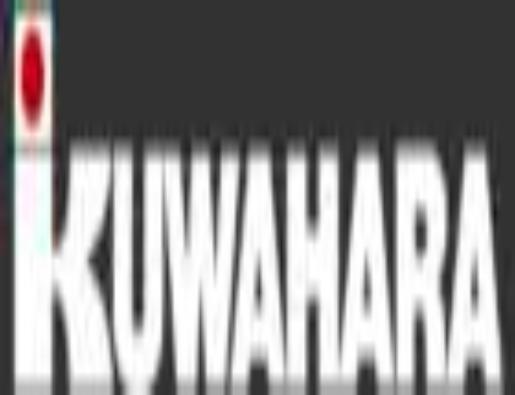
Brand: Kuwahara
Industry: Transportation